Harfordia macroptera

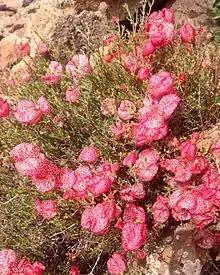
In habitat

The inflorescences have flowers borne in axillary clusters, or on perfect or female plants, on short, stout peduncles. The peduncles are 0.7 to 2 cm long, and are usually densely pubescent. The involucres are lacking in male plants, and in perfect or female plants the involucre is reduced to a highly modified bract. This highly modified bract is a sac or bladder-like structure that enlarges with development of the flower, colored hyaline and textured with deep red to red-purple veins, and lacking hairs.